Bring Me the Head of Alfredo Garcia

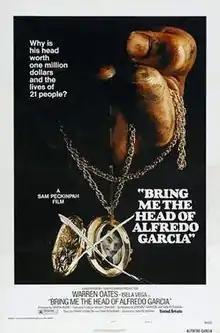
Theatrical release poster

Bring Me the Head of Alfredo Garcia is a 1974 neo-Western film directed by Sam Peckinpah, co-written by Peckinpah and Gordon Dawson from a story by Peckinpah and Frank Kowalski, and starring Warren Oates and Isela Vega, with Robert Webber, Gig Young, Helmut Dantine, Emilio Fernández and Kris Kristofferson in supporting roles.